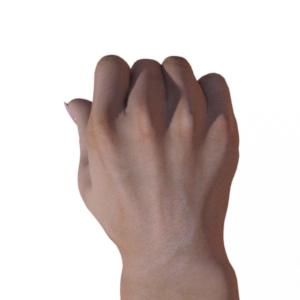
Label: rock